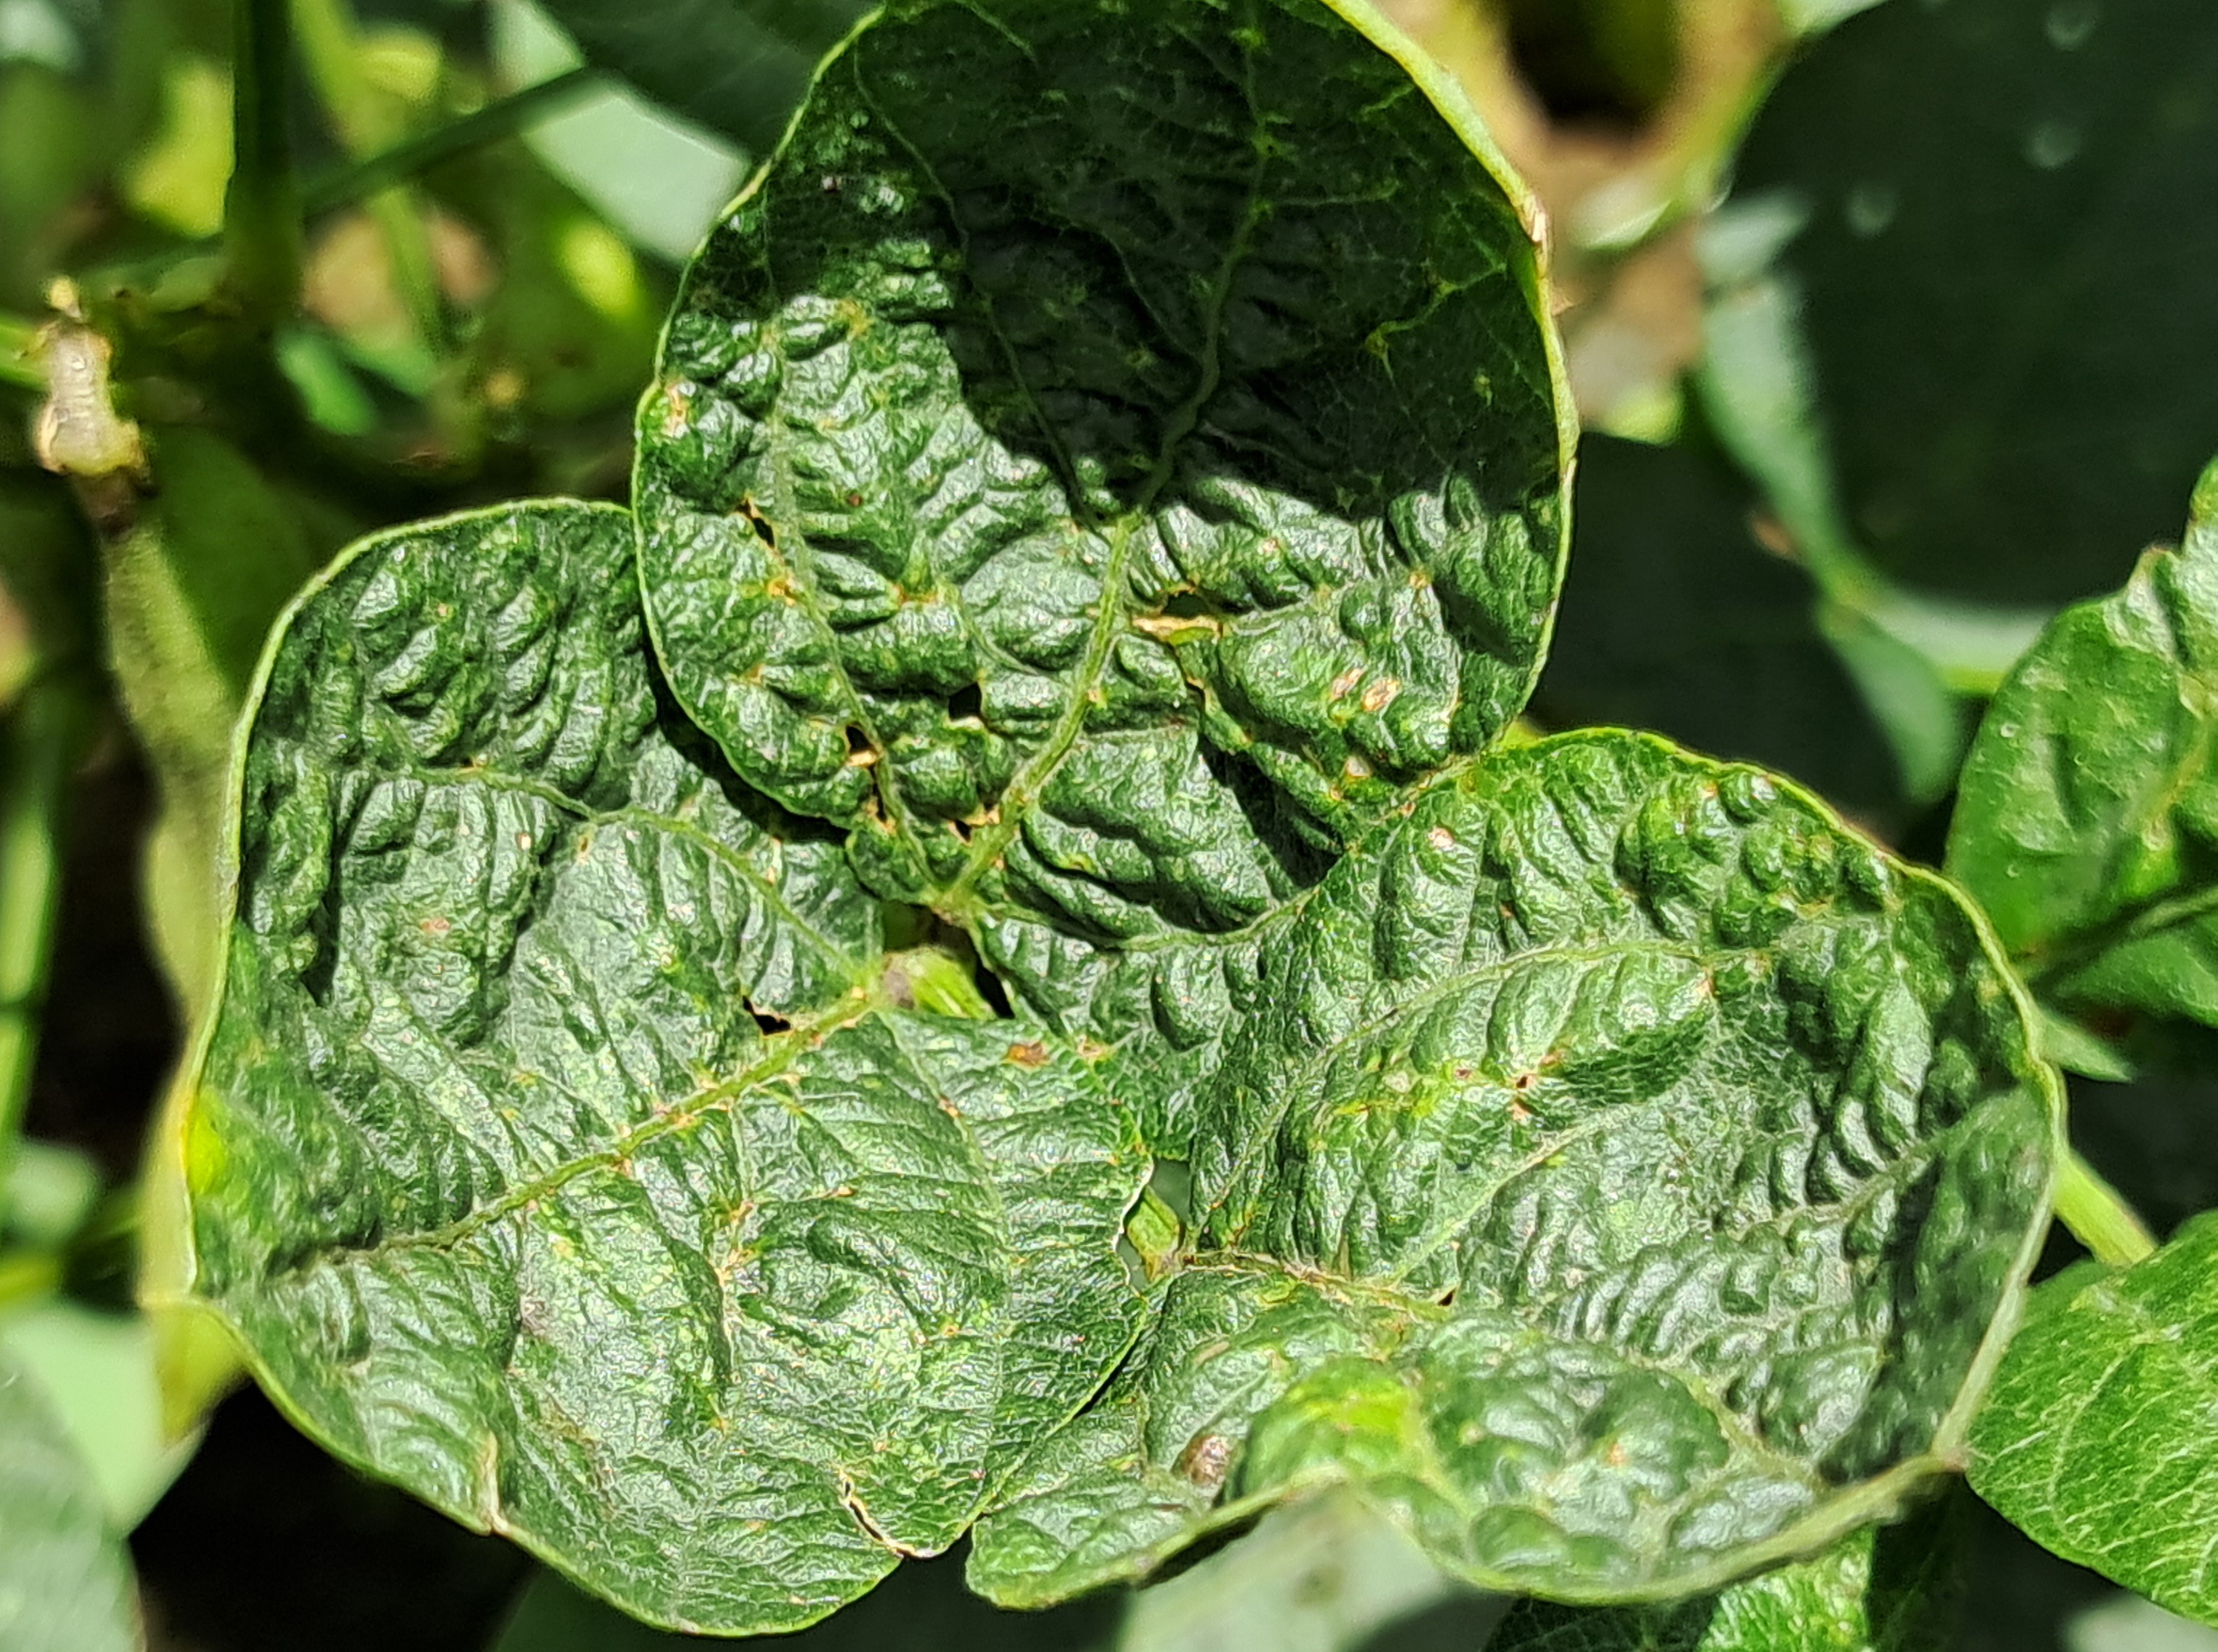
Label: Mosaic